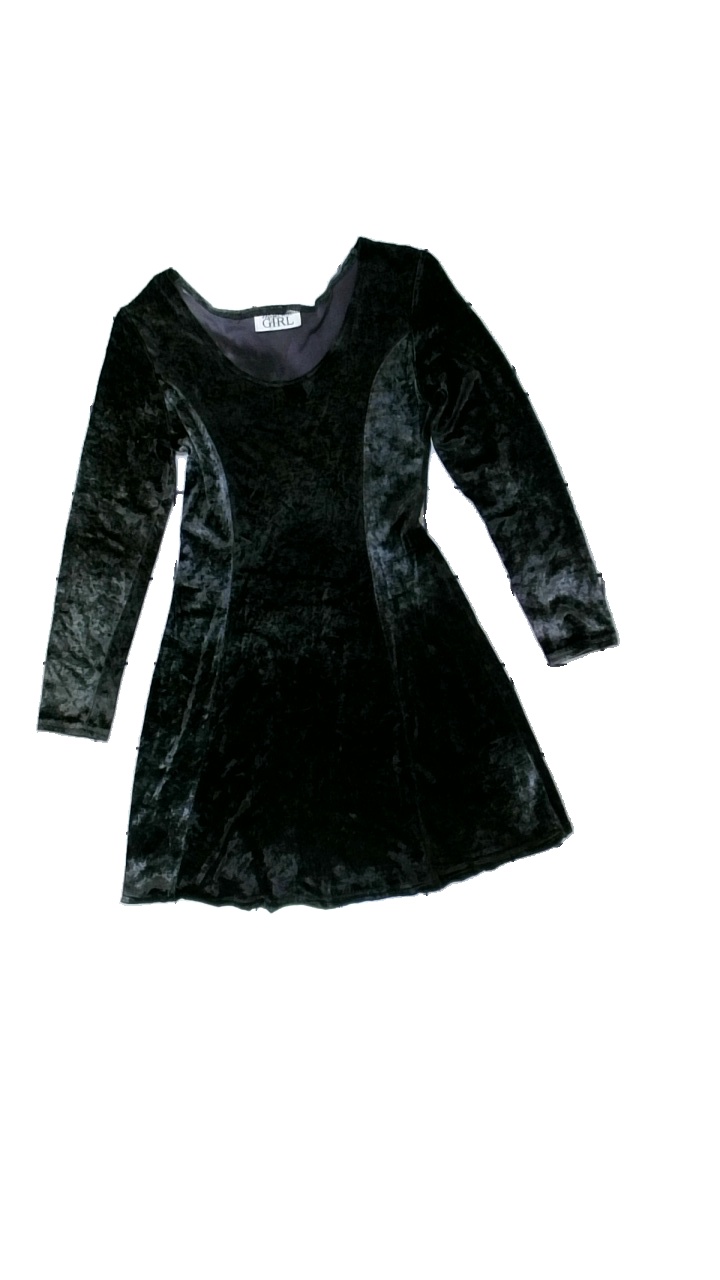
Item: Dress (Children)
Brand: Material Girl
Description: mörk grön sammets klänning
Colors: Green
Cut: C-collar
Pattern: Other
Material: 52% akryl 48% nylon
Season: All
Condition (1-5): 3
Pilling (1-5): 4
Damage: lösa trådar
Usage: Reuse
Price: <50